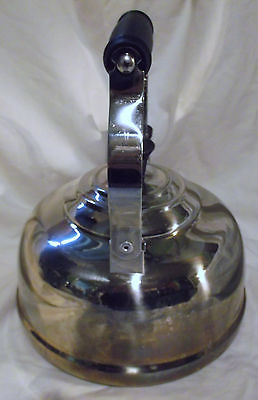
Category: kettle